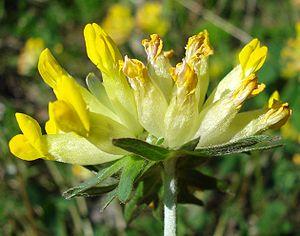
Les Loteae sont une tribu de plantes dicotylédones de la famille des Fabaceae, sous-famille des Faboideae, originaire des régions tempérées, qui compte une vingtaine de genres et environ 340 espèces.